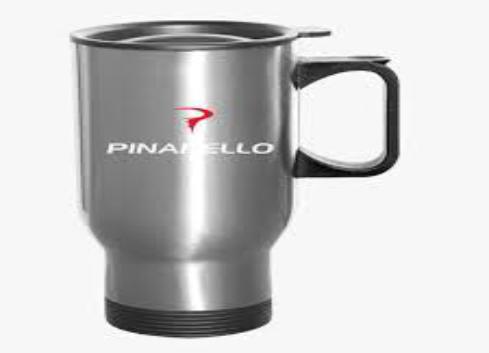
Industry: Transportation